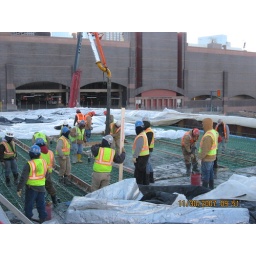
Reconstruction of the south half of the 5th Street North bridge over BNSF train tracks (Nov. 30, 2007).